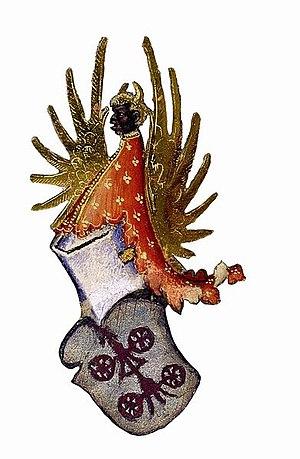
Francesco de Carrara est un seigneur italien du Moyen Âge.